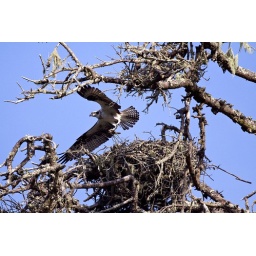
Taking the fish that was given by the male Osprey out of the nest.